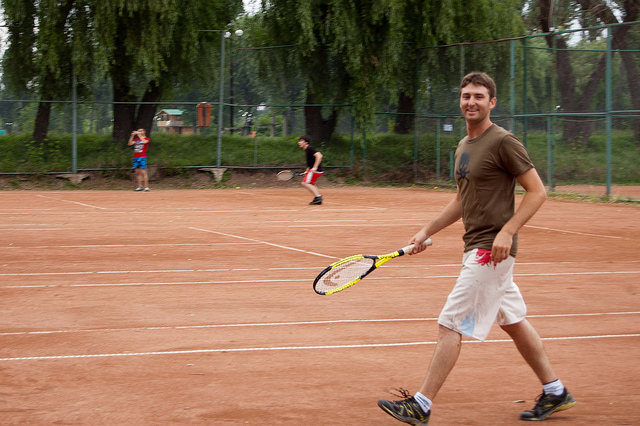
người đàn ông bước đi trên sân tennis tay cầm vợt tennis